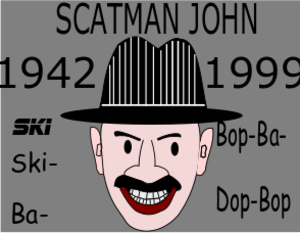
Scatman John
Scatman John
"Scatman John, eller Jonathan Paul ""John"" Larkin, var en amerikansk musiker.